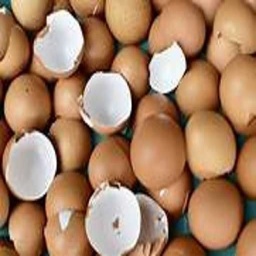
Label: eggshells